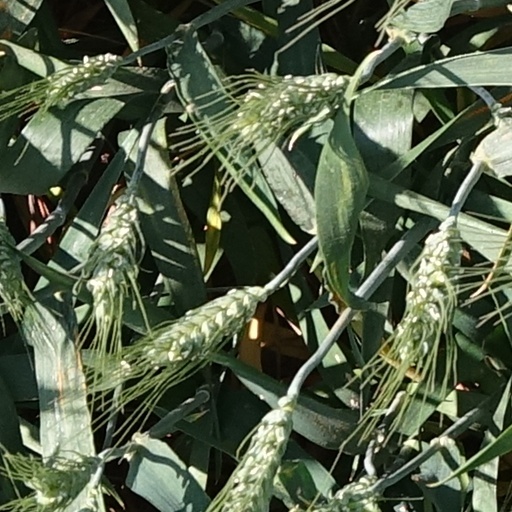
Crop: wheat